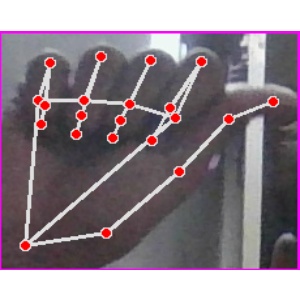
अक्षर: छ